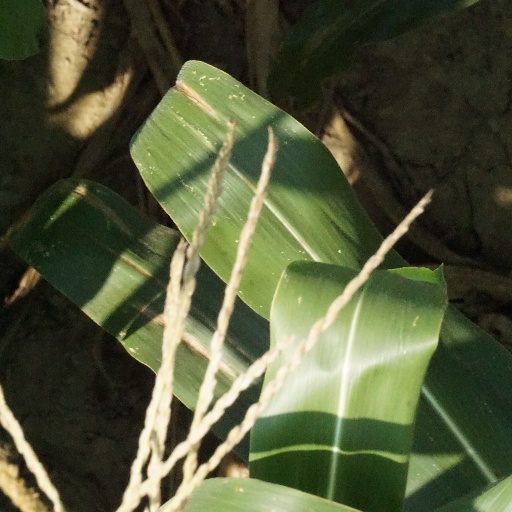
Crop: maize; corn